Ralph Ortega

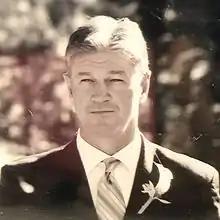
Ortega in 2006

Ralph Ortega (born July 6, 1953) is an American former professional football player who was a linebacker for six seasons in the National Football League (NFL) during the 1970s and early 1980s. Ortega played college football for the Florida Gators, earning first-team All-American honors in 1974. A second-round pick in the 1975 NFL draft, he played in the NFL for the Atlanta Falcons and Miami Dolphins.